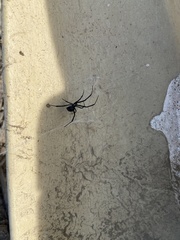
Species: Lactrodectus_hesperus